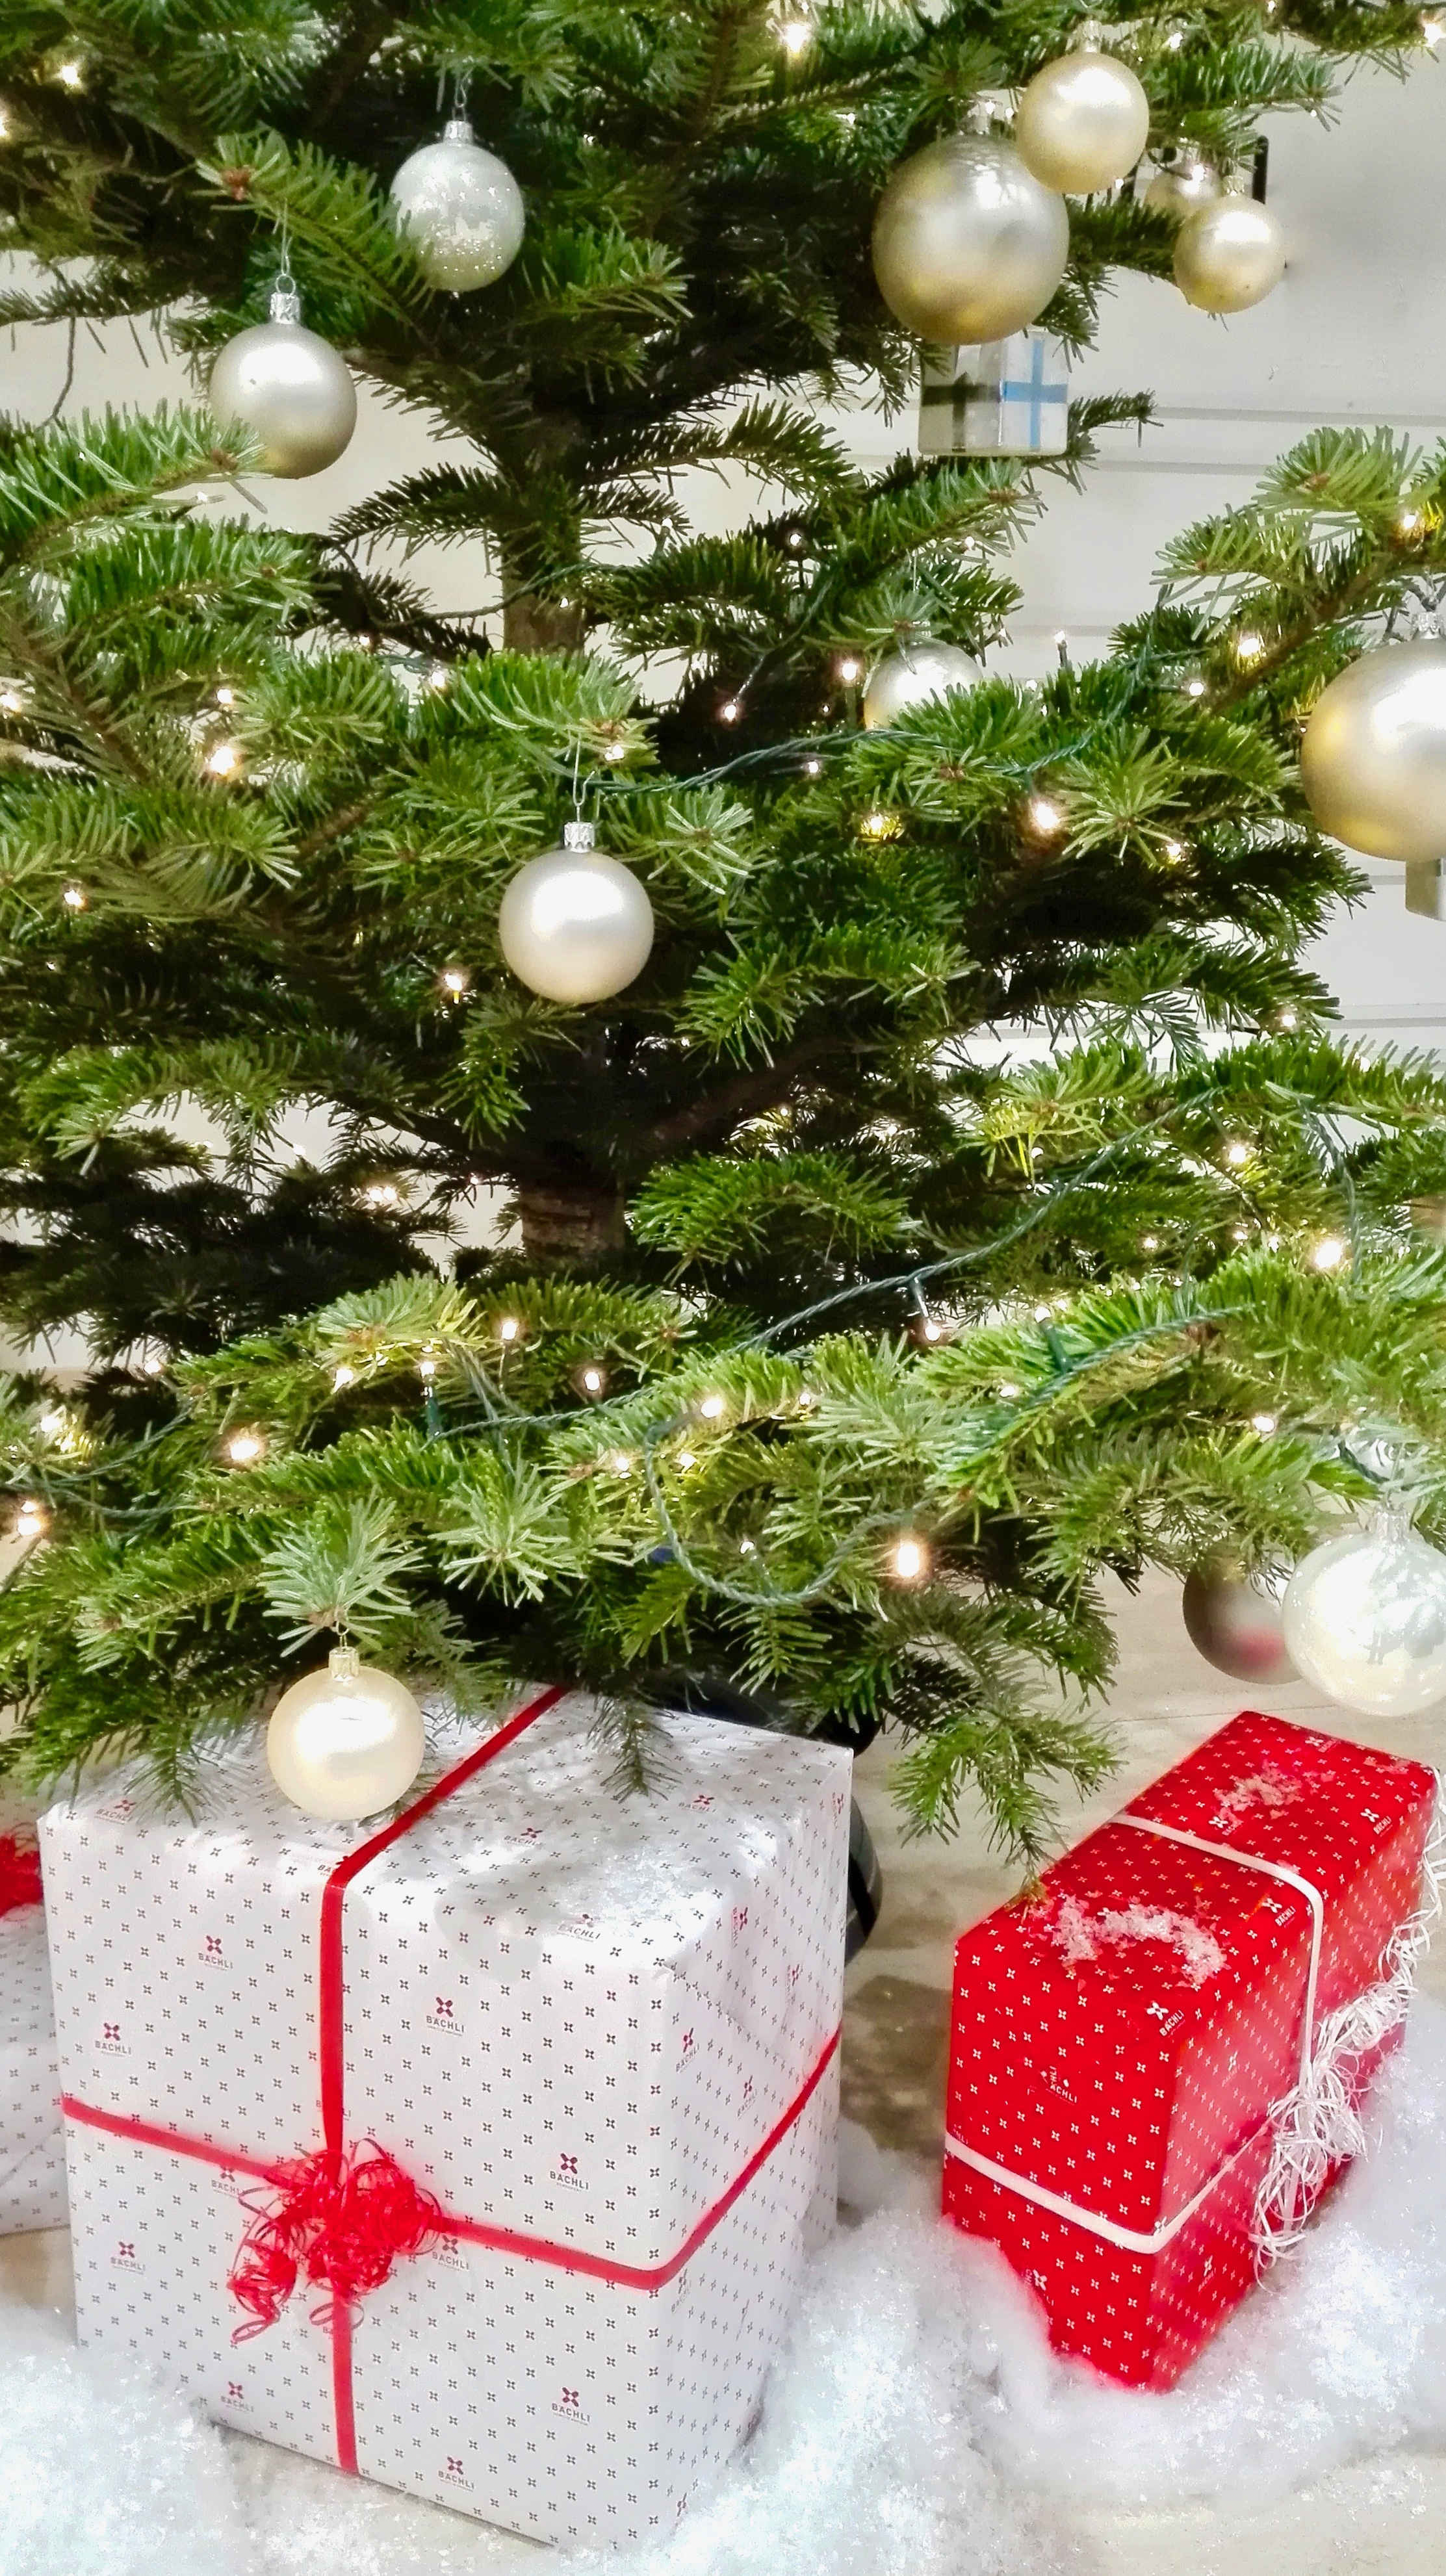
tree, branch, flower, christmas, fir, christmas tree, advent, christmas decoration, gifts, balls, made, floristry